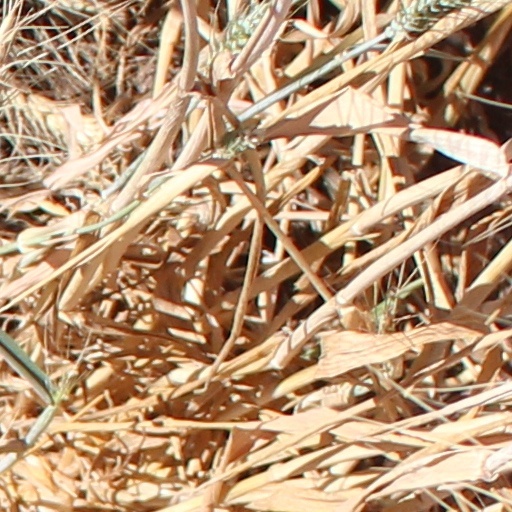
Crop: wheat